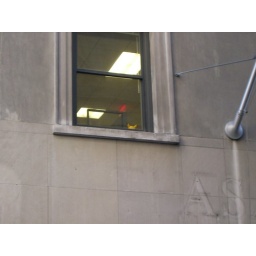
if you can't tell, this is a pikachu sitting by the window in some office building..